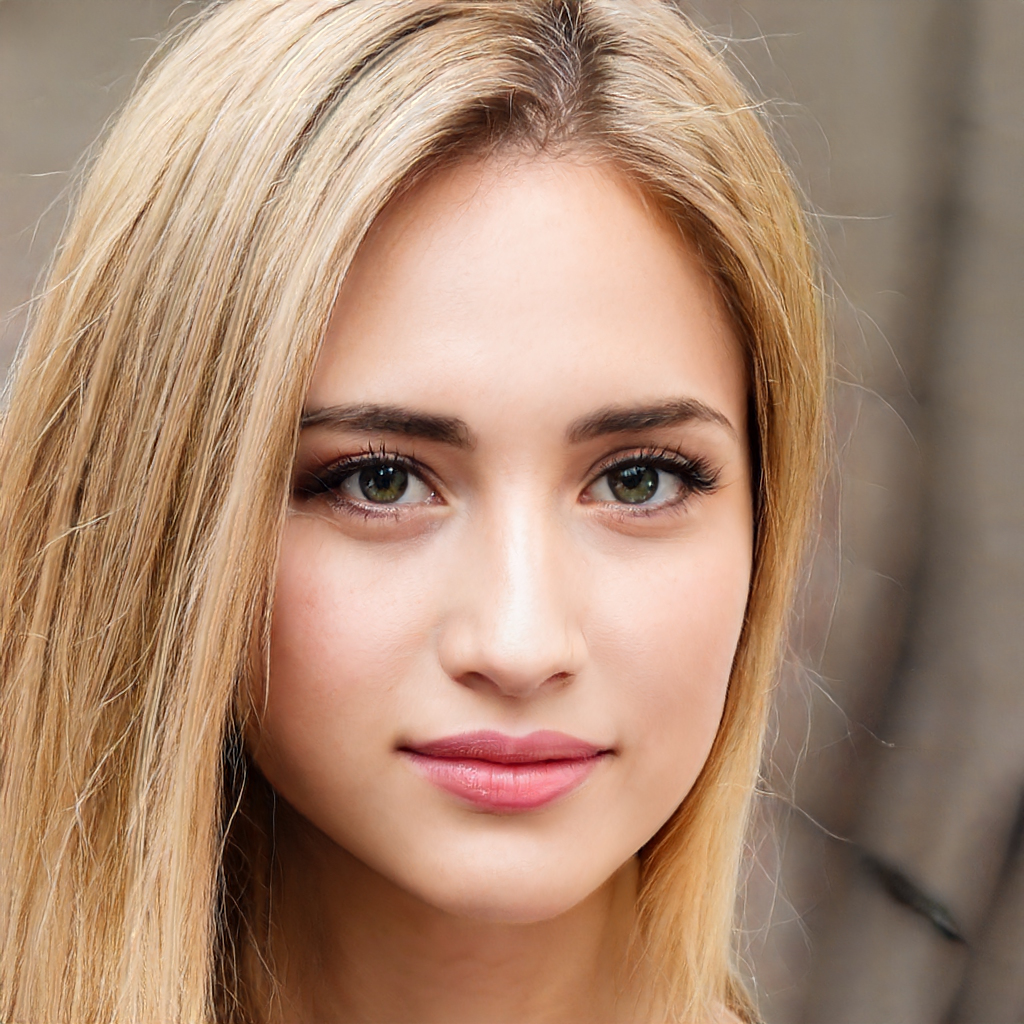
Label: Colored